Laches (dialogue)

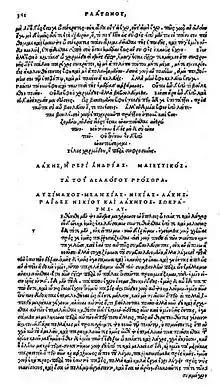
Laches

Lysimachus, son of Aristides, and Melesias, son of Thucydides (not the historian Thucydides), request advice from Laches and Nicias on whether or not they should have their sons (who are named after their famous grandfathers) trained to fight in armour. After each gives their opinion, Nicias for and Laches against, they seek Socrates for counsel.